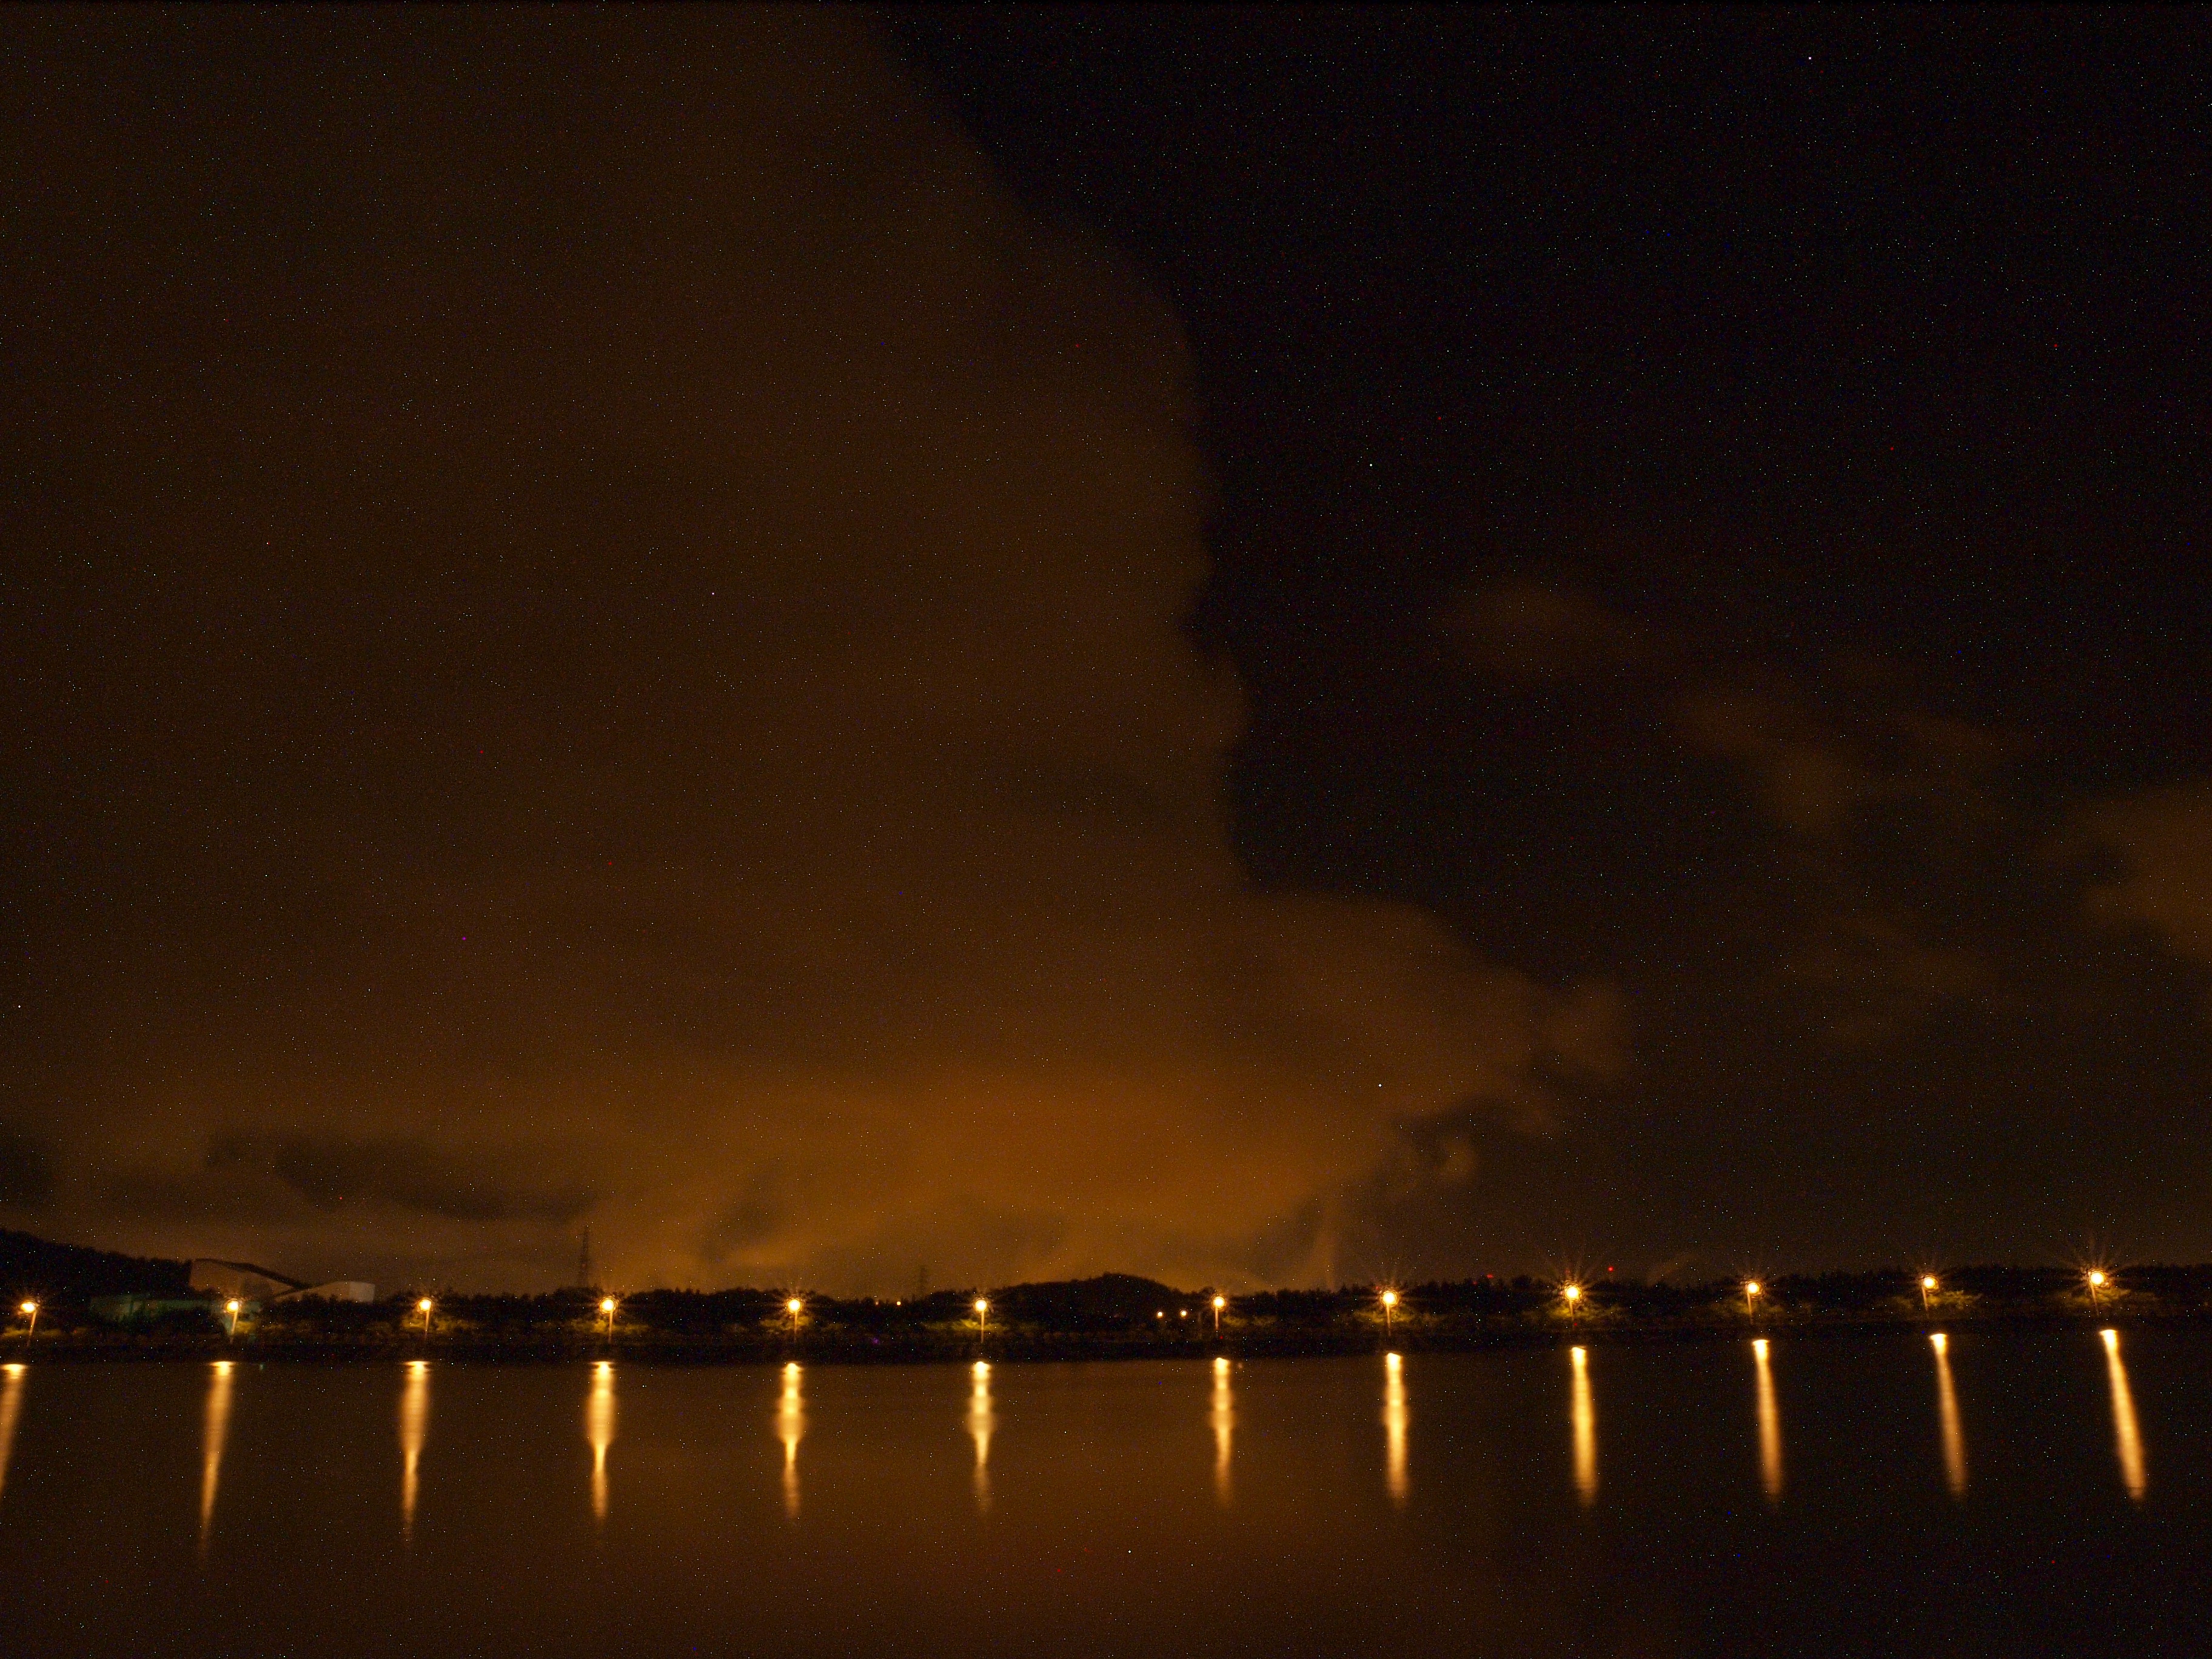
outdoor, light, cloud, night, dawn, atmosphere, dusk, evening, reflection, darkness, background, night view